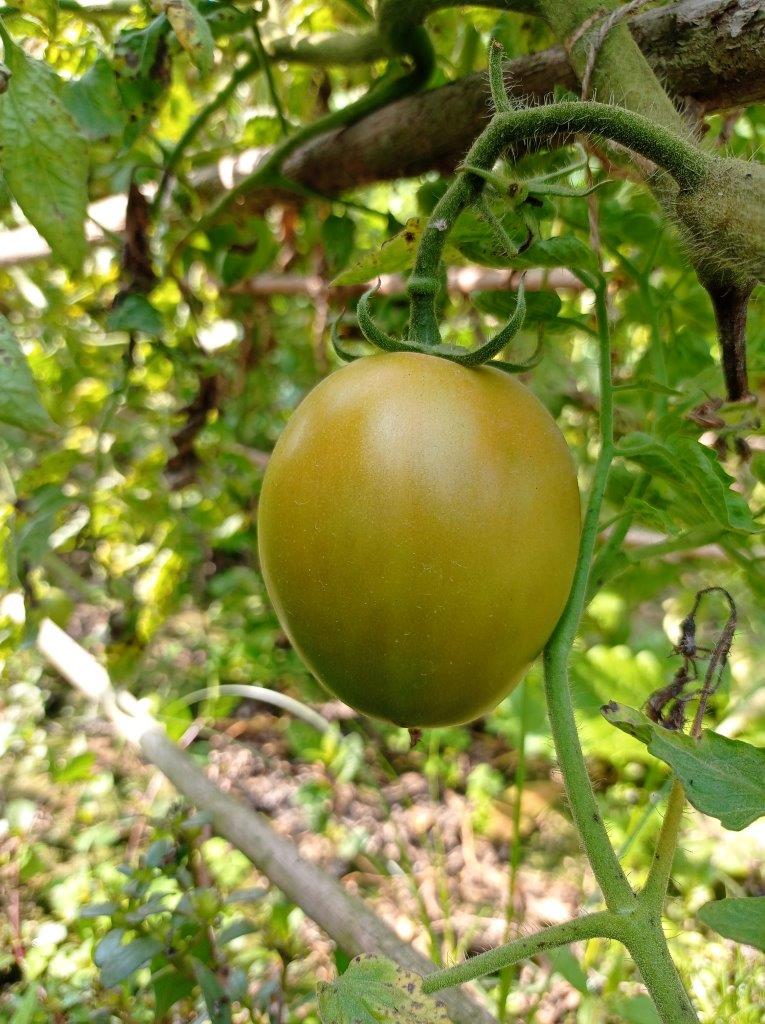
Maturity: Mature